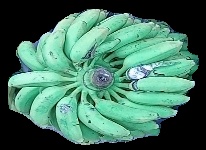
Variety: elakki-bale
Grade: grade1